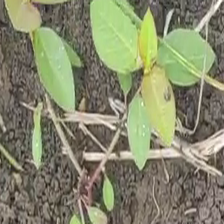
Weed species: Moti_dudhi(Euphorbia_geneculata_L)